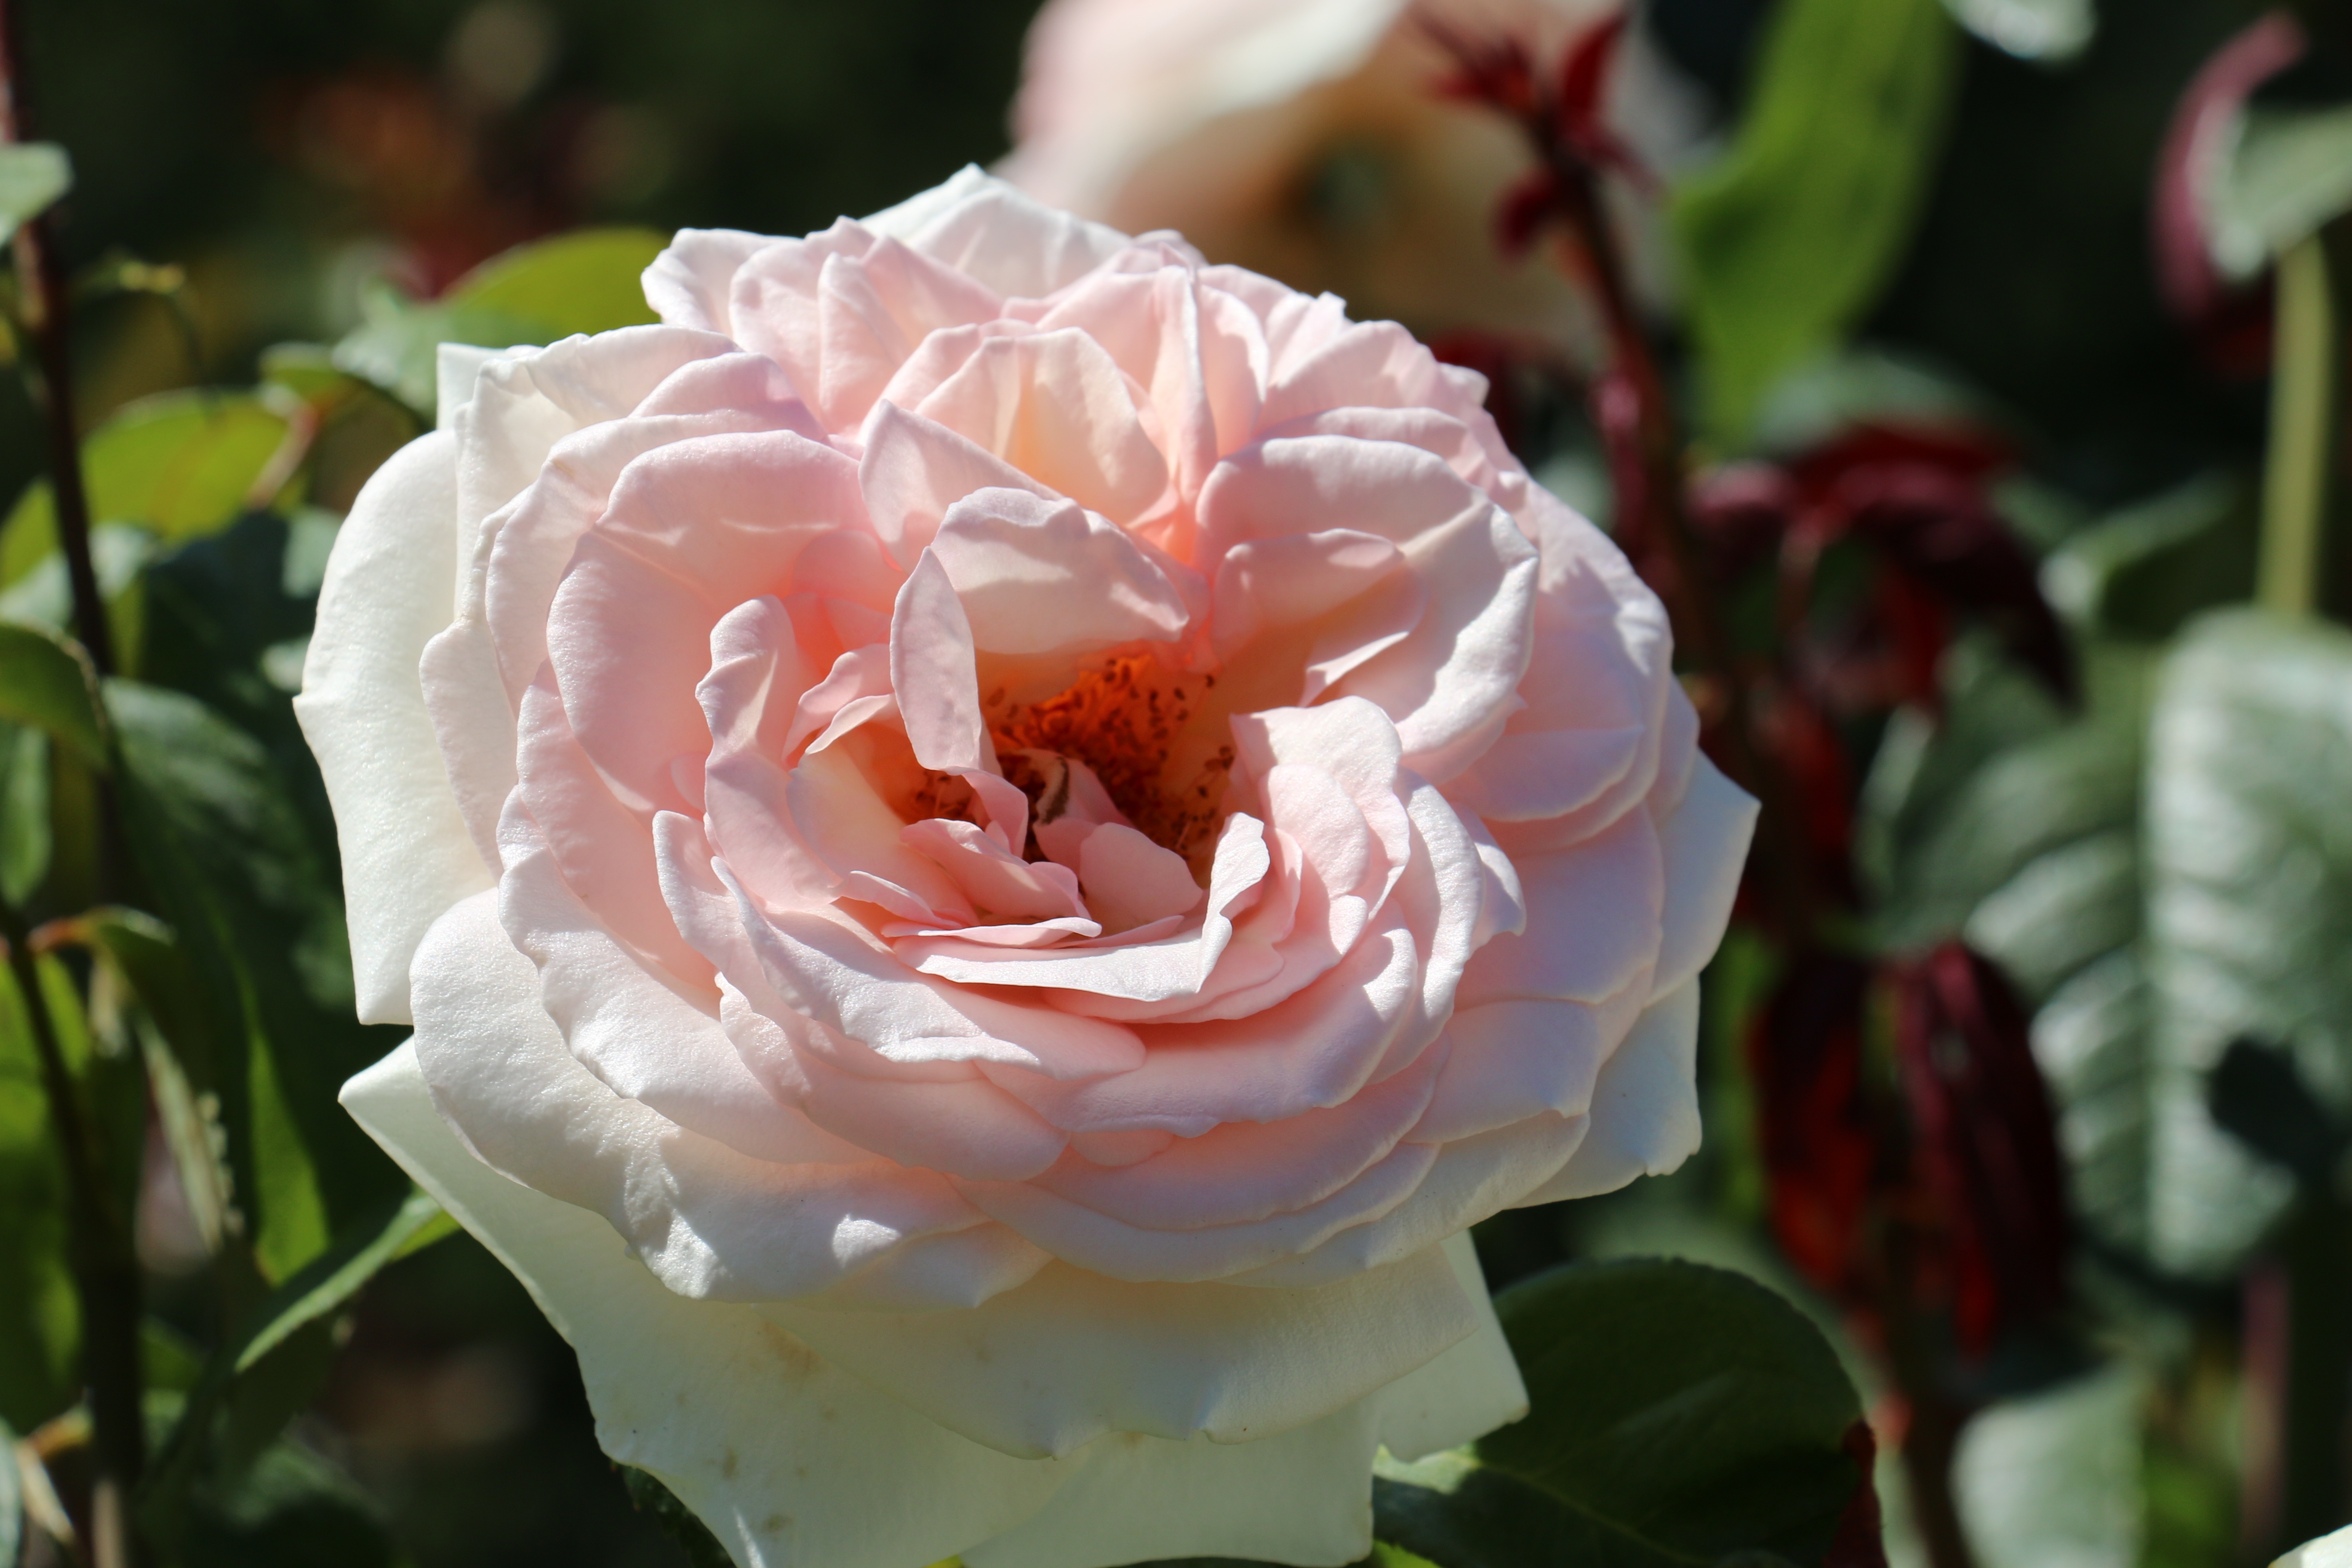
nature, blossom, plant, flower, petal, rose, romantic, pink, flora, leaves, floribunda, flowering plant, garden roses, rose family, land plant, rosa centifolia, rose order